History of the petroleum industry

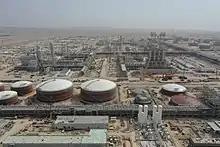
Duqm refinery south of Muscat, Oman

Abraham Pineo Gesner, a Canadian geologist developed a process to refine a liquid fuel from coal, bitumen and oil shale. His new discovery, which he named kerosene, burned more cleanly and was less expensive than competing products, such as whale oil. In 1850, Gesner created the Kerosene Gaslight Company and began installing lighting in the streets in Halifax and other cities. By 1854, he had expanded to the United States where he created the North American Kerosene Gas Light Company at Long Island, New York. Demand grew to where his company's capacity to produce became a problem, but the discovery of petroleum, from which kerosene could be more easily produced, solved the supply problem.